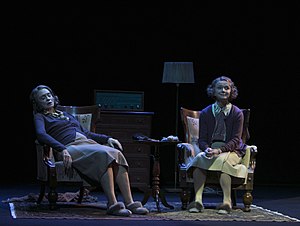
Skærmydsler
Malene Schwartz og Sonja Oppenhagen som Clara og Herta i Folketeatrets opsætning i 2015.
Skærmydsler er et dansk teaterstykke skrevet af den danske forfatter Gustav Wied i 1901.